Rail freight transportation in New York City and Long Island

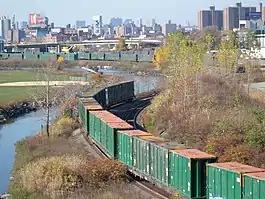
Oak Point Link with the Harlem River Intermodal Railyard in background. Most of New York City's municipal solid waste is exported by rail in containers like these, with some first floated across the harbor by barge.

The peak of rail freight came during World War II, when New York industries, including the Brooklyn Navy Yard, worked around the clock to support the war effort. After the war, the Interstate Highway System was built, along with many inland waterways, both competing with the railroads. The rail industry went through widespread consolidations and bankruptcies. Containerization revolutionized shipping. The Port Authority developed the Port Newark-Elizabeth Marine Terminal on Newark Bay. Piers in Brooklyin and Manhattan declined in usage and were abandoned. The 1980 Staggers Rail Act largely deregulated the U.S. railroads. The railroads de-emphasized "retail" railroading—movement of one or a few rail cars from a shipper's siding to a destination siding—in favor of long unit trains for bulk commodities, such as coal and ore. General cargo shifted to intermodal movement, first trailers on flat cars (TOFC), intermodal containers on flat cars (COFC), and then double-stacked containers, loaded on special well cars. Much manufacturing shifted to Asia, particularly Japan and China, leading to a sharp increase in international container movements.